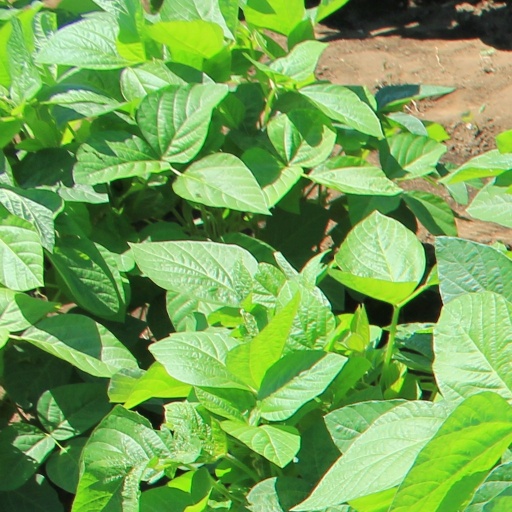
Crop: soybean